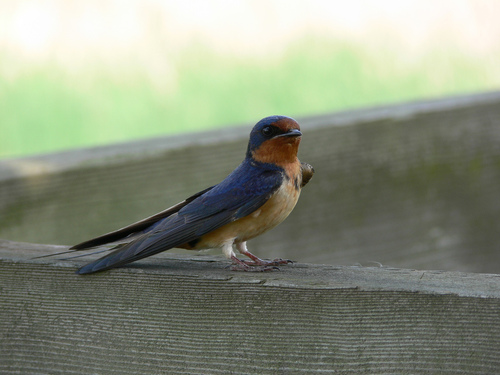
this is a blue bird with gray wings and a cream-colored belly.
this is a bird with a brown breast and throat and a blue black and head.
the bird has a light brown colored breast and abdomen with a very dark hue of blue for its covert and crown.
this small bird has a russet-brown throat and abdomen with a black head and feathers.
this is a small bird with blue on the crown and nape, orange throat, and tan breast.
this bird is black with red and tan and has a very short beak.
a small bird with a blue crown and coverts, red throat, tan breast, and blue and black secondaries.
the small bird has a small, black, pointed beak, with a body of orange and white tones.
this bird has an orange throat, yellow belly, blue coverts and gray primaries
this bird has wings that are black and has a yellow belly
Species: Barn Swallow